Gaza war hostage crisis

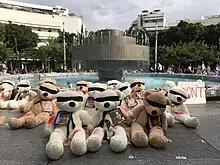
Blindfolded teddy bears covered with red stains (symbolizing blood), at Tel Aviv Dizengoff Square, representing the 30 children who were kidnapped by Hamas

Civilians believed to be held captive in Gaza include families, children, festival-goers, peace activists, caregivers, and older adults. One was 75-year-old historian Alex Dancyg who wrote books on Poland's Jewish community and the Holocaust, and the Bibas family were taken from their home, including an infant and 4-year-old were taken from Nir Oz.